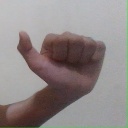
अक्षर: त